Parzęczew, Łódź Voivodeship

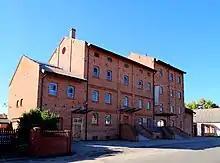
Historic mill, beginning of the 20th century

Parzęczew was originally a ducal village, on the stream called Gnida, founded by the Pomian family who came from Greater Poland. The first mention of Parzęczew dates back to 1385. In 1421, Parzęczew received town rights under a privilege issued by King Władysław II Jagiełło, as a private town of Wojciech Parzęczewski, a hunter from Łęczyca. Despite repeated confirmation of privileges by successive monarchs, the peripheral town did not develop into a larger center, probably never exceeding the number of 1,000 inhabitants. Parzęczew was a private town, administratively located in the Łęczyca County in the Łęczyca Voivodeship in the Greater Poland Province of the Kingdom of Poland.